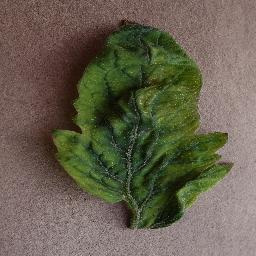
Label: Tomato___Tomato_Yellow_Leaf_Curl_Virus